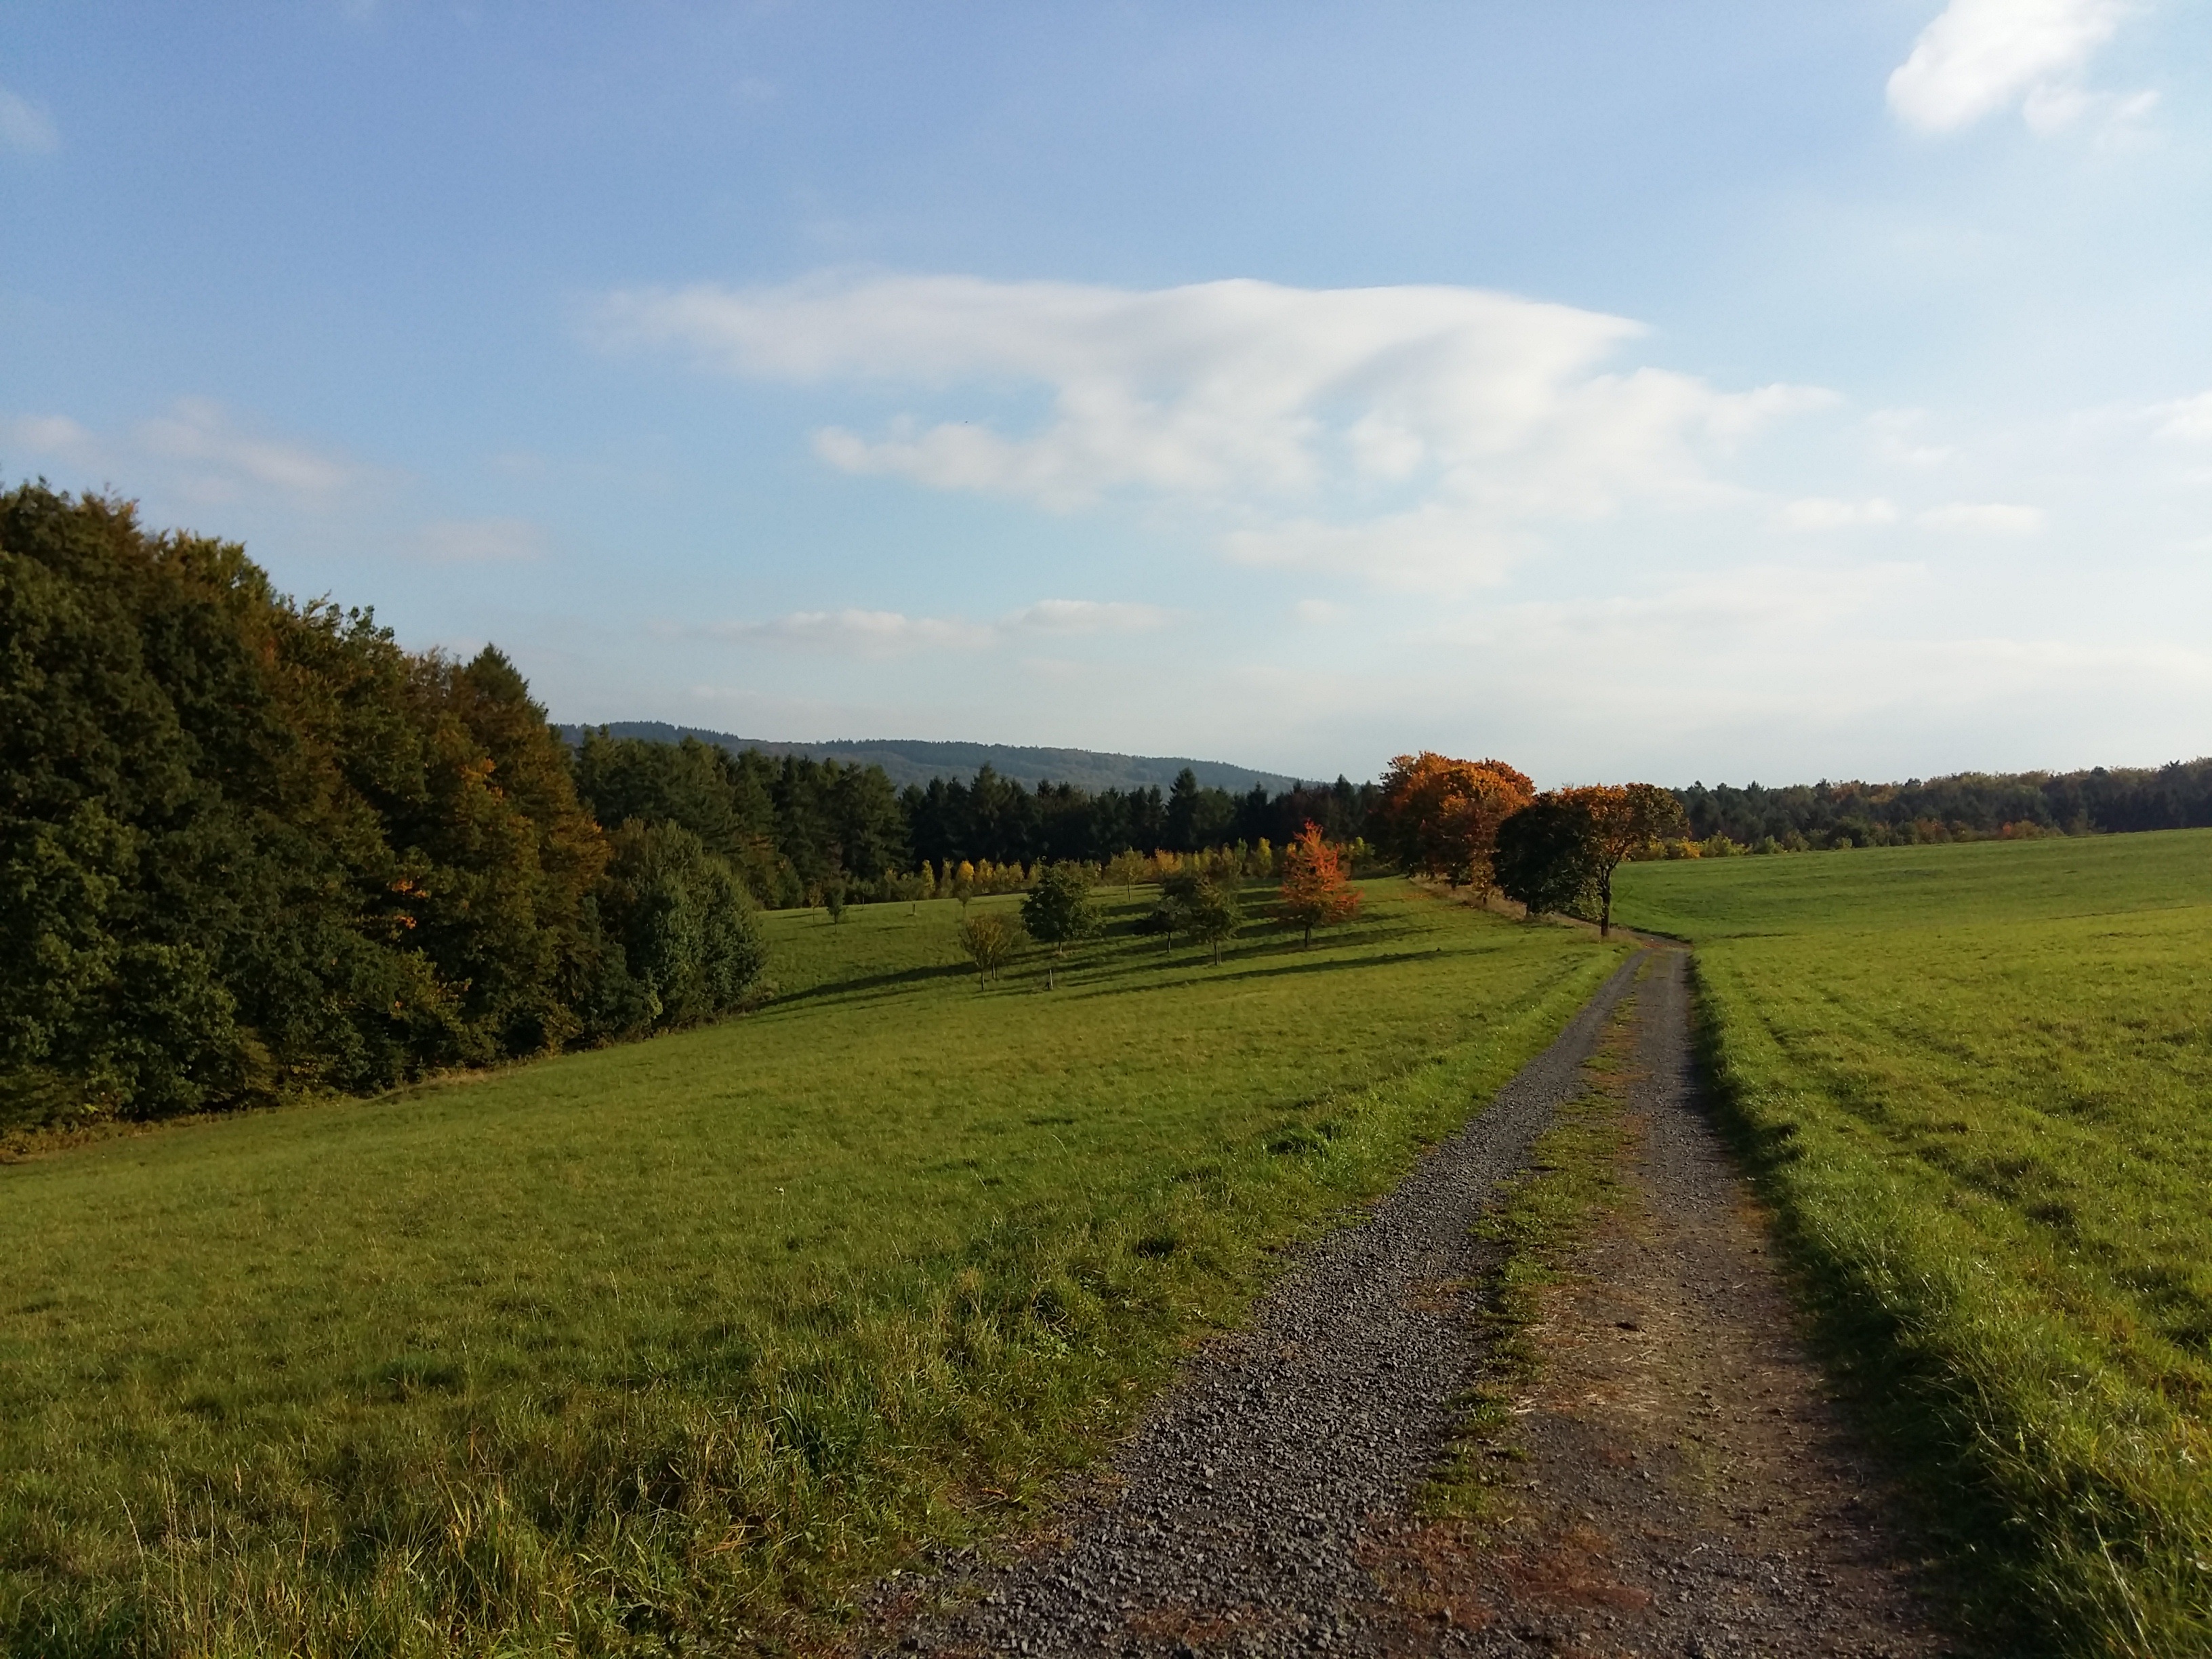
landscape, tree, nature, grass, light, sky, field, farm, meadow, prairie, sunlight, hill, home, dirt road, orange, golden, color, pasture, autumn, soil, colorful, agriculture, waterway, plain, autumn mood, emerge, leaves, grassland, seasons, bright, plateau, germany, wide, change, habitat, october, mood, fall color, fall foliage, ecosystem, fall leaves, golden autumn, autumn colours, golden october, rural area, autumn day, westerwald, natural environment, grass family, autumnal mood color